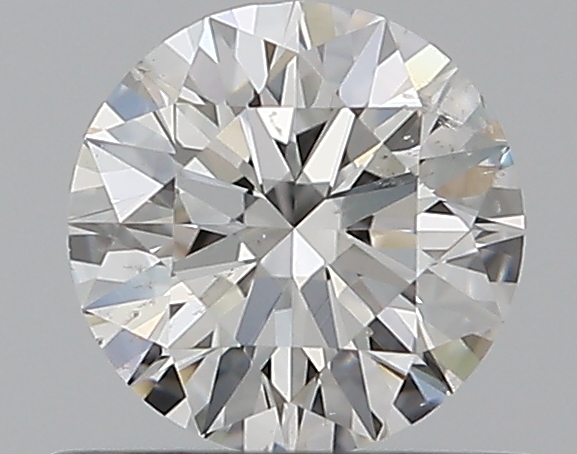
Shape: round
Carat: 0.5
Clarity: SI1
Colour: F
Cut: EX
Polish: EX
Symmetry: EX
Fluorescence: N
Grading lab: GIA
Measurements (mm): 5.09 x 5.12 x 3.15